Leo Trepp

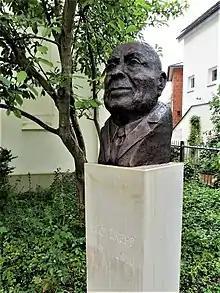
Leo Trepp

Leo Trepp (March 4, 1913 – September 2, 2010) was a German-born American rabbi who was the last surviving rabbi who had led a congregation in Nazi Germany during the early days of The Holocaust.